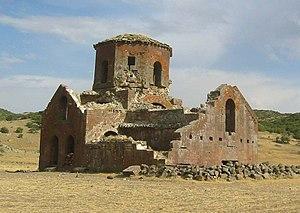
Cet article recense les sites concernés par l'observatoire mondial des monuments en 2008.
L’Église rouge, est une église du VIᵉ siècle située dans le district de Güzelyurt dans la province d'Aksaray en Turquie. Elle figure dans la liste de l'observatoire mondial des monuments de 2008.